4th Combat Engineer Battalion

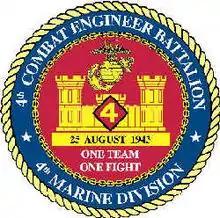
4th CEB insignia

The 4th Combat Engineer Battalion (4th CEB) is a combat engineer battalion of the United States Marine Corps Reserve. The headquarters is in Baltimore, Maryland and the Battalion has units in West Virginia, Alabama, Virginia, and Tennessee. They belong to the 4th Marine Division of the Marine Forces Reserve.